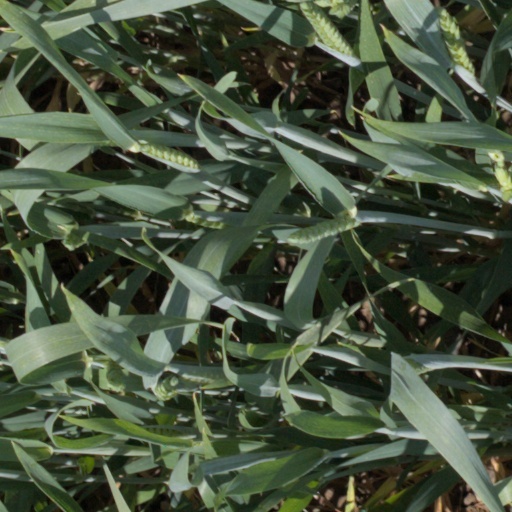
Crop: wheat